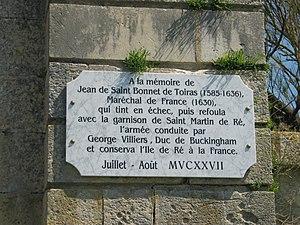
Jean du Caylar d'Anduze de Saint-Bonnet, seigneur de Toiras, né le 1ᵉʳ mars 1585 à Saint-Jean-de-Gardonnenque et tué le 14 juin 1636 à l'attaque de Fontaneto d'Agogna près de Milan en Italie, à l'âge de 51 ans, est un militaire et gentilhomme français des XVIᵉ et XVIIᵉ siècles. Favori de Louis XIII, il termine sa carrière maréchal de France.